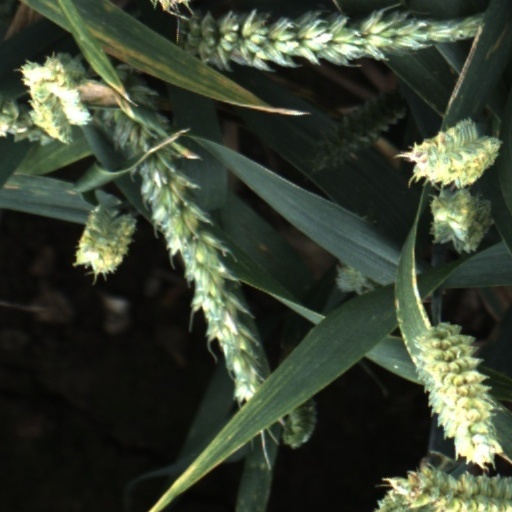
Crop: wheat